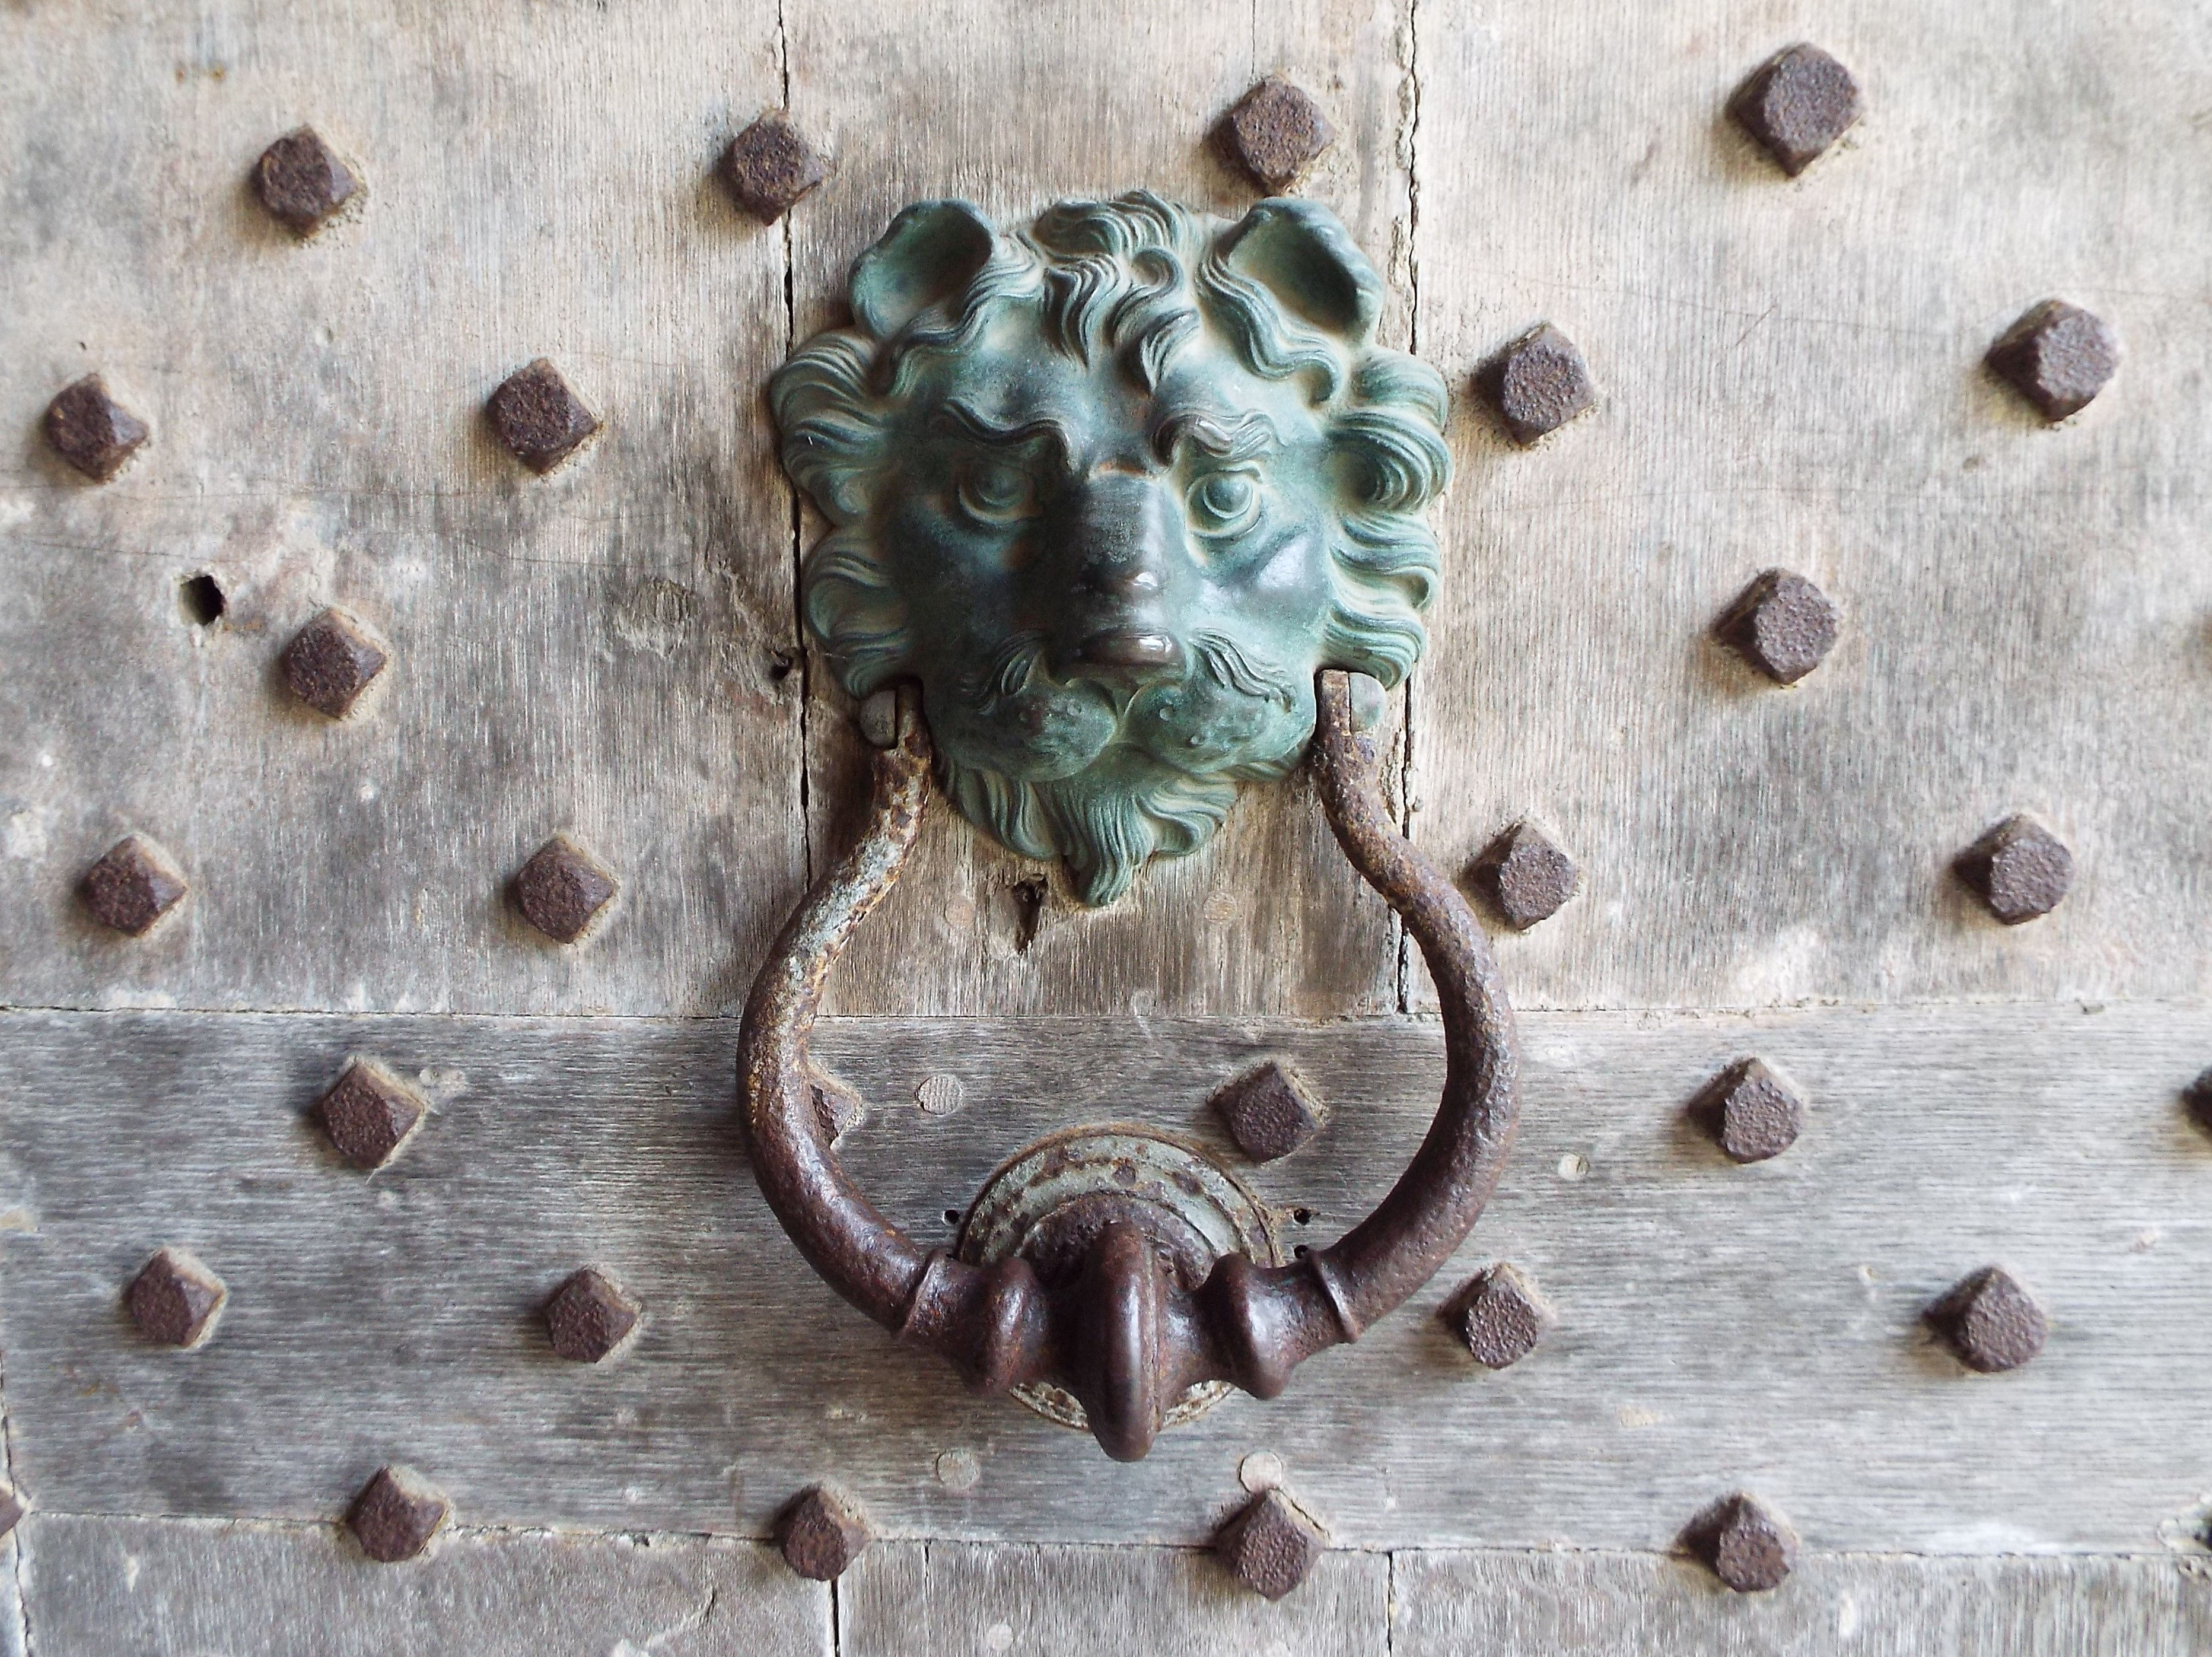
leaf, flower, close up, macro photography